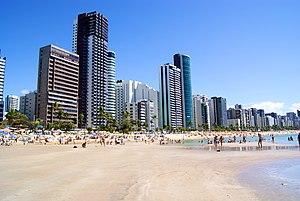
Plage de Boa Viagem, Recife, Pernambouc, Brésil Português: Praia de Boa Viagem - Recife - Pernambuco - Brasil
Le Pernambouc est l'un des États fédérés du Brésil. Il est situé au centre est de la région Nordeste ; il est bordé à l'est par l'océan Atlantique. L'État a une superficie de 98 937 km², soit un peu plus que la superficie du Portugal, et compte 9 557 071 habitants. Sa capitale est Recife.
Recife ou Récife est la capitale de l'État du Pernambouc au Brésil.